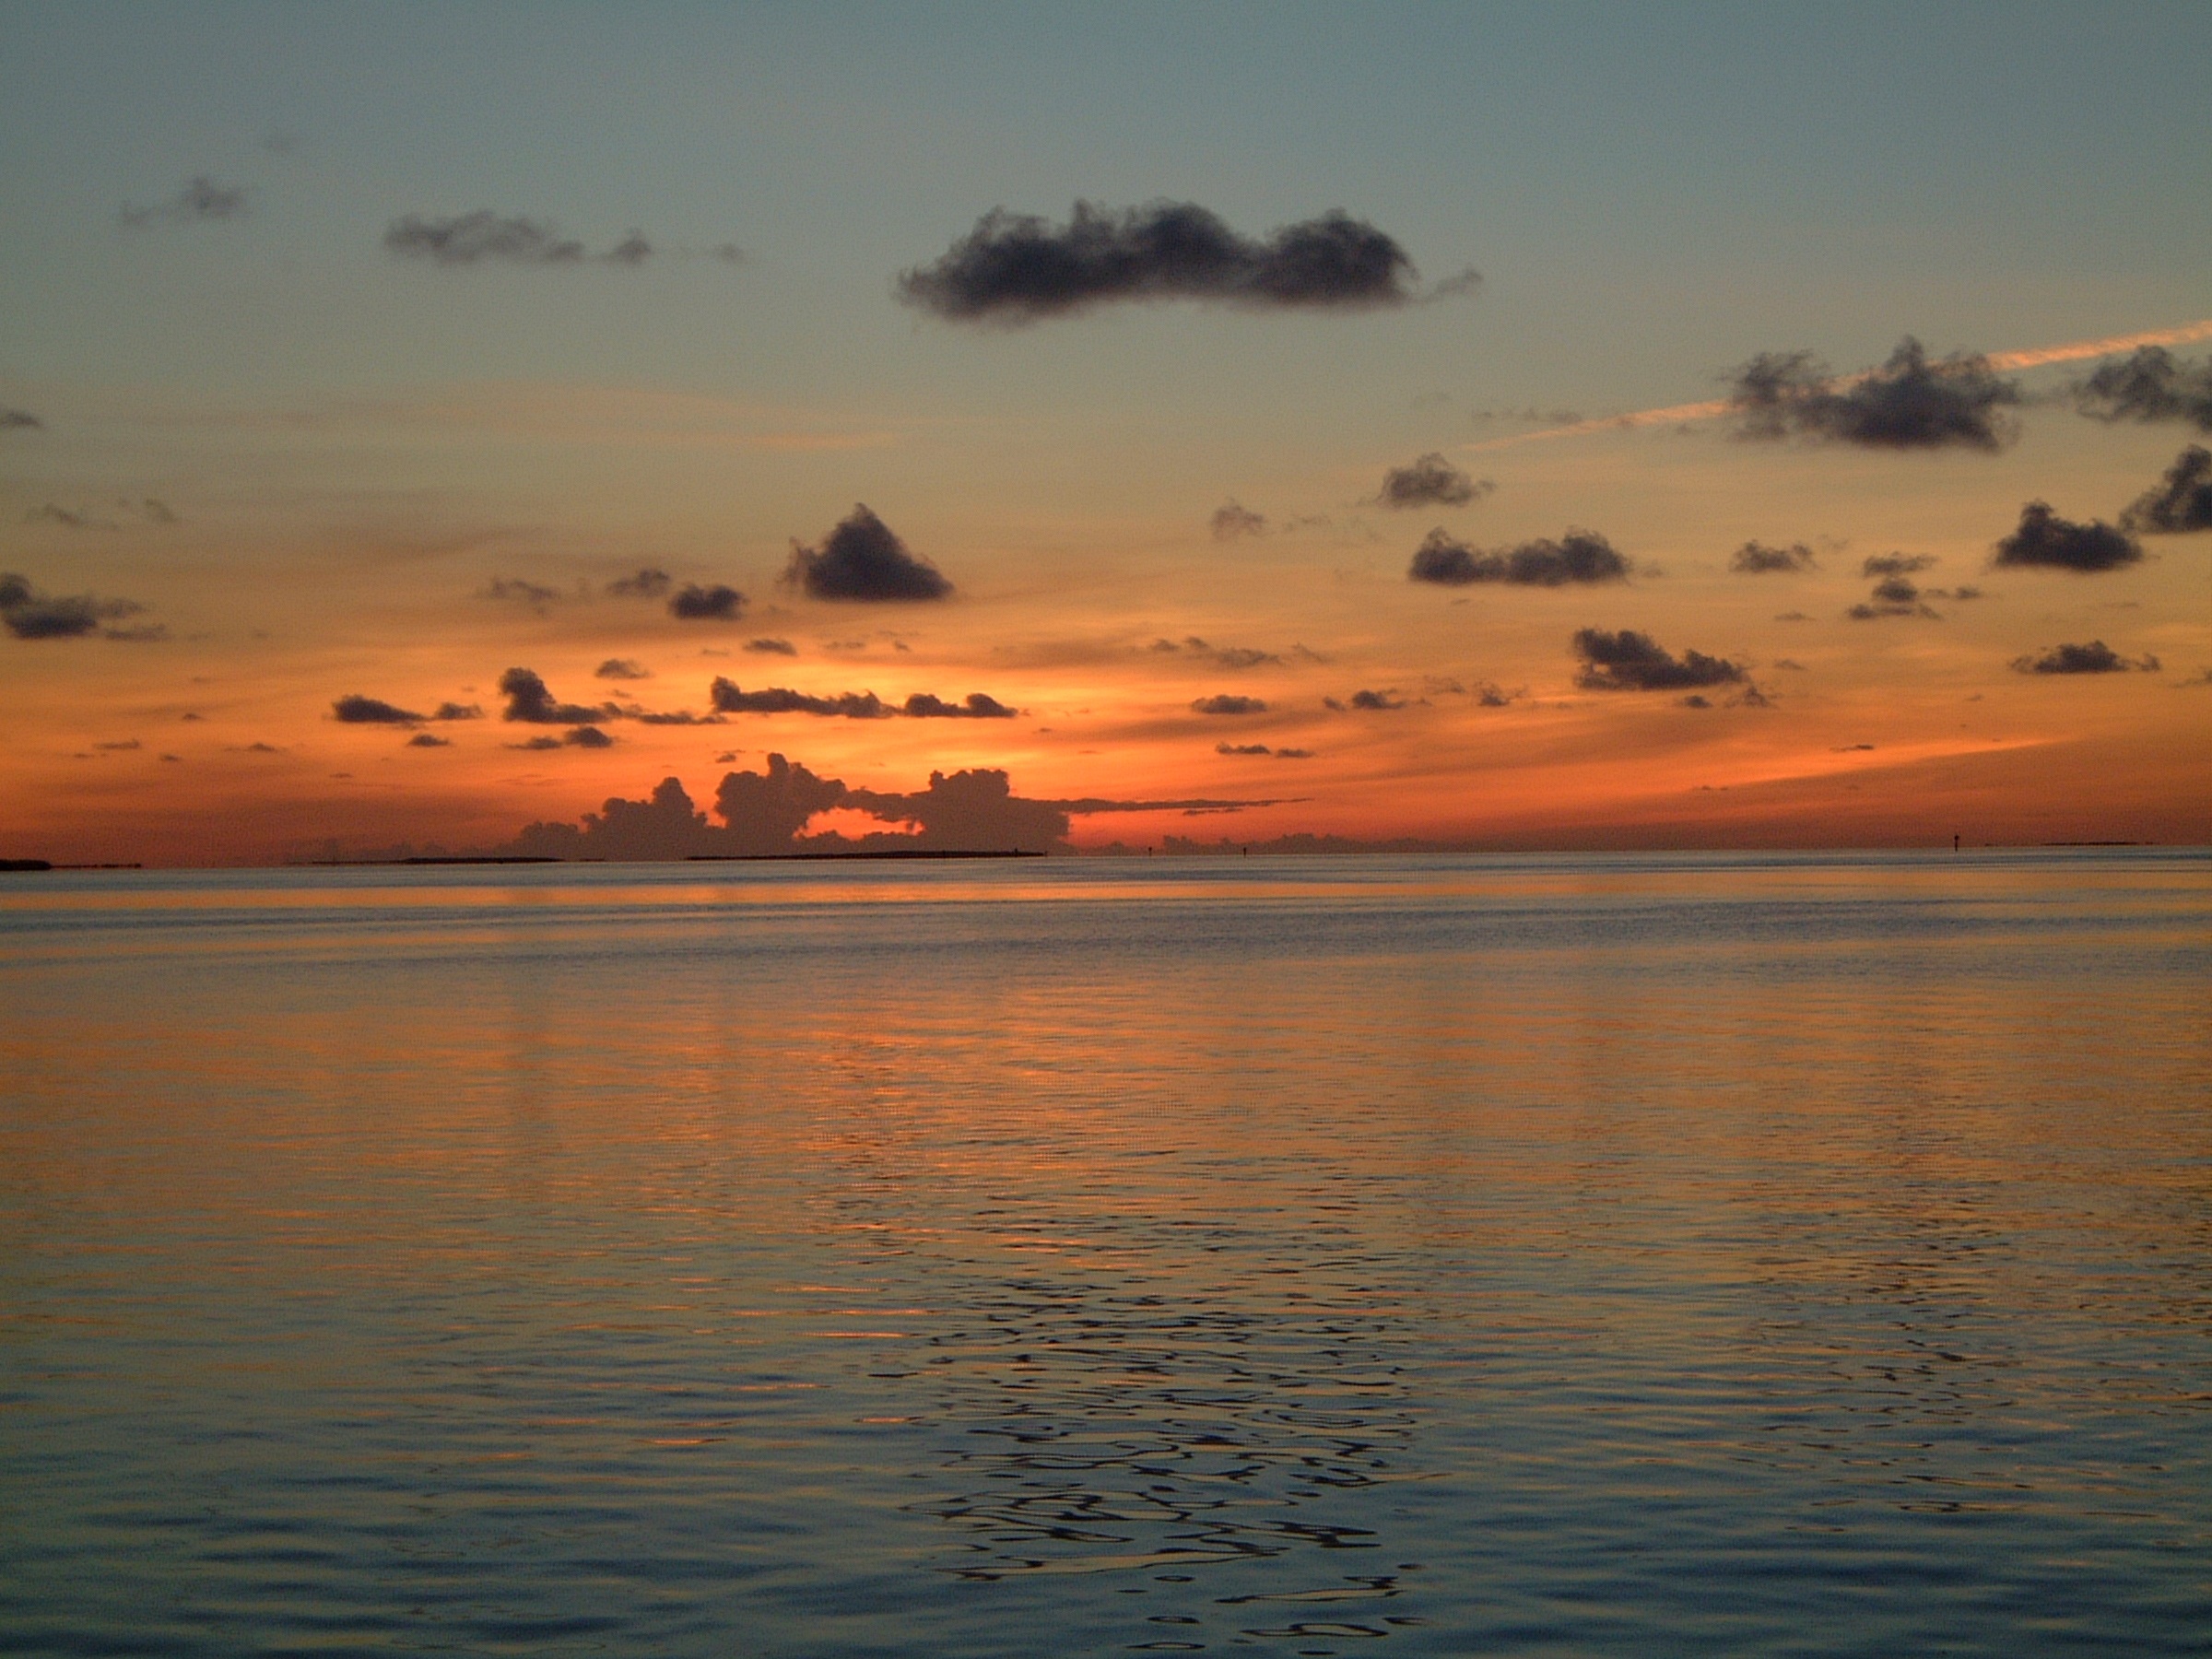
beach, sea, coast, ocean, horizon, cloud, sky, sunrise, sunset, morning, shore, wave, dawn, dusk, evening, reflection, bay, afterglow, florida keys